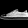
Label: Sneaker